1st Somerset Militia

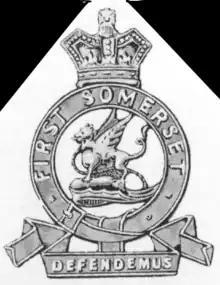
Glengarry badge of the 1st Somerset Militia

The sub-districts were to establish a brigade depot for their linked battalions, but it was not until 1879–81 that Jellalabad Barracks was built as the depot at Taunton. The 1st and 2nd Somerset Militia had adopted Leigh Camp near Taunton as their training ground in 1873. In that year, after preliminary raining for recruits, the 1st Somerset took part in brigade manoeuvres on Dartmoor with the 1st Devon and 2nd Royal Tower Hamlets Militia, though bad weather meant that opposing units often failed to locate each other in the moorland mists. On 1 November 1875 the 1st Somerset Militia was redesignated the 1st Somerset Light Infantry Militia.